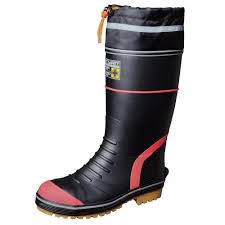
Waste category: shoes